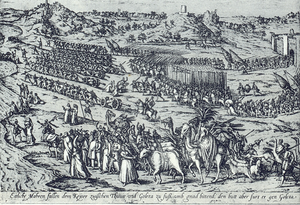
Charles Quint se rendant à Radès (illustration de Jan Cornelisz Vermeyen). Charles Quint sortant de Tunis à la tête de ses troupes pour se rendre à Radès. العربية: استقرار شارل الخامس برادس عام 1535 م.
L'histoire de Tunis, la principale ville de la Tunisie, commence avant même celle de Carthage. L'existence de la localité est attestée dès le début du IVᵉ siècle av. J.-C. En raison de sa position géostratégique, elle attire la convoitise de toutes les civilisations méditerranéennes et passe successivement sous la domination des Numides, des Phéniciens, des Grecs, des Romains, des Arabes, des Espagnols, des Ottomans et des Français, avant que le pays ne devienne indépendant.
La conquête de Tunis de 1535 oppose les troupes de Khayr ad-Din Barberousse et celles de l'empereur Charles Quint pour le contrôle de Tunis, alors sous domination ottomane depuis sa conquête en 1534.